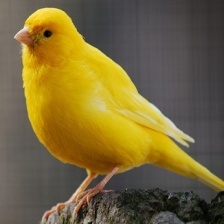
Species: CANARY
Scientific name: SERINUS CANARIA DOMESTICA